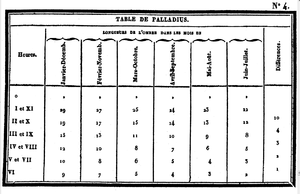
Table d'ombre reconstituée de Palladius
Une table d'ombre est un tableau qui donne approximativement la longueur de l'ombre d'un « gnomon » en fonction d'un « mois » de l'année et de l'« heure » du jour.